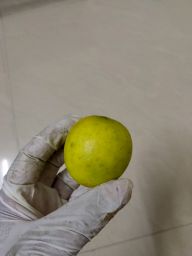
Fruit: Lime
Quality: Good